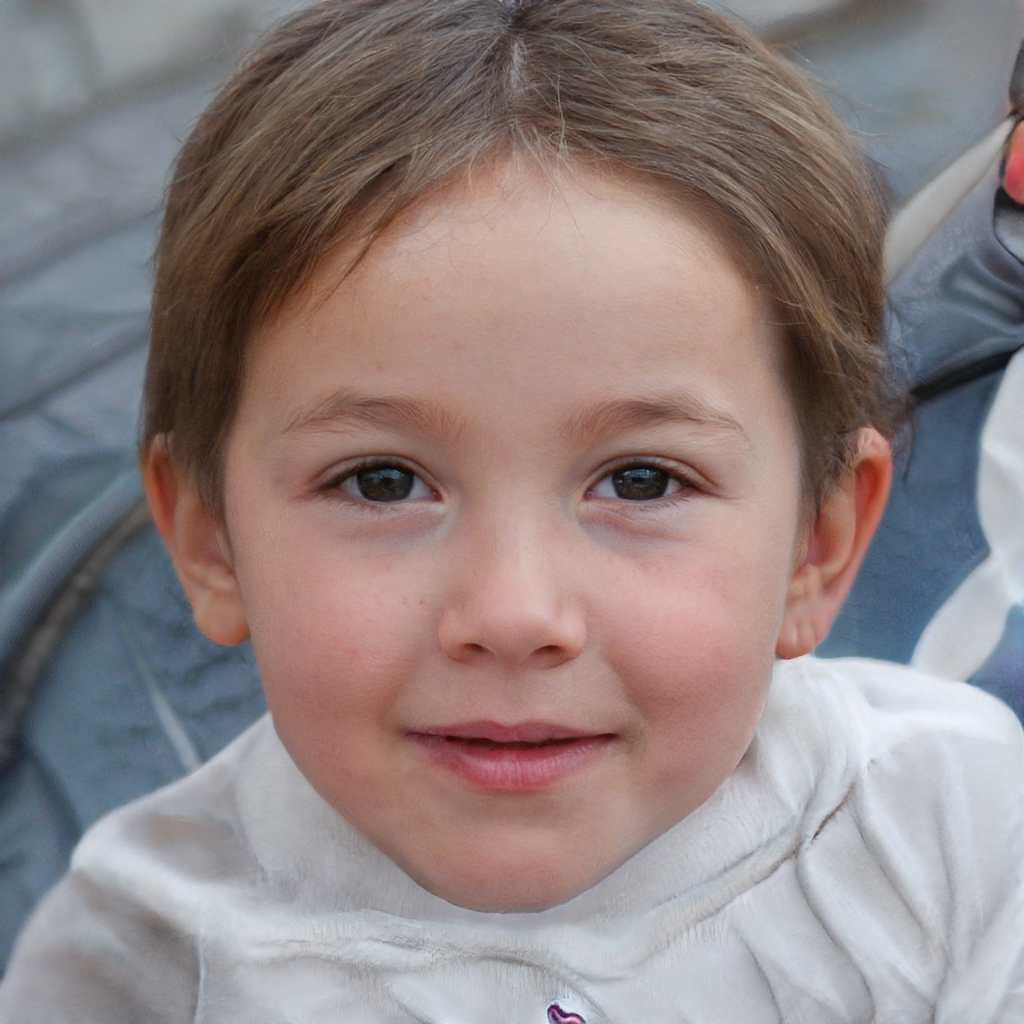
Gender: Male